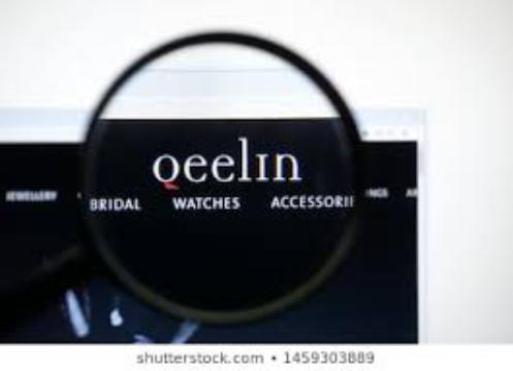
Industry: Clothes